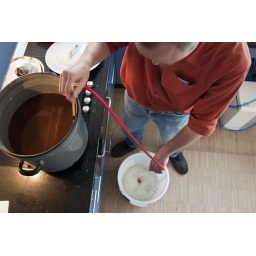
Gistcellen vermenigvuldigen zich onder invloed van zuurstof. Belucht het wort door het op zekere hoogte in het gistvat te laten kletteren.